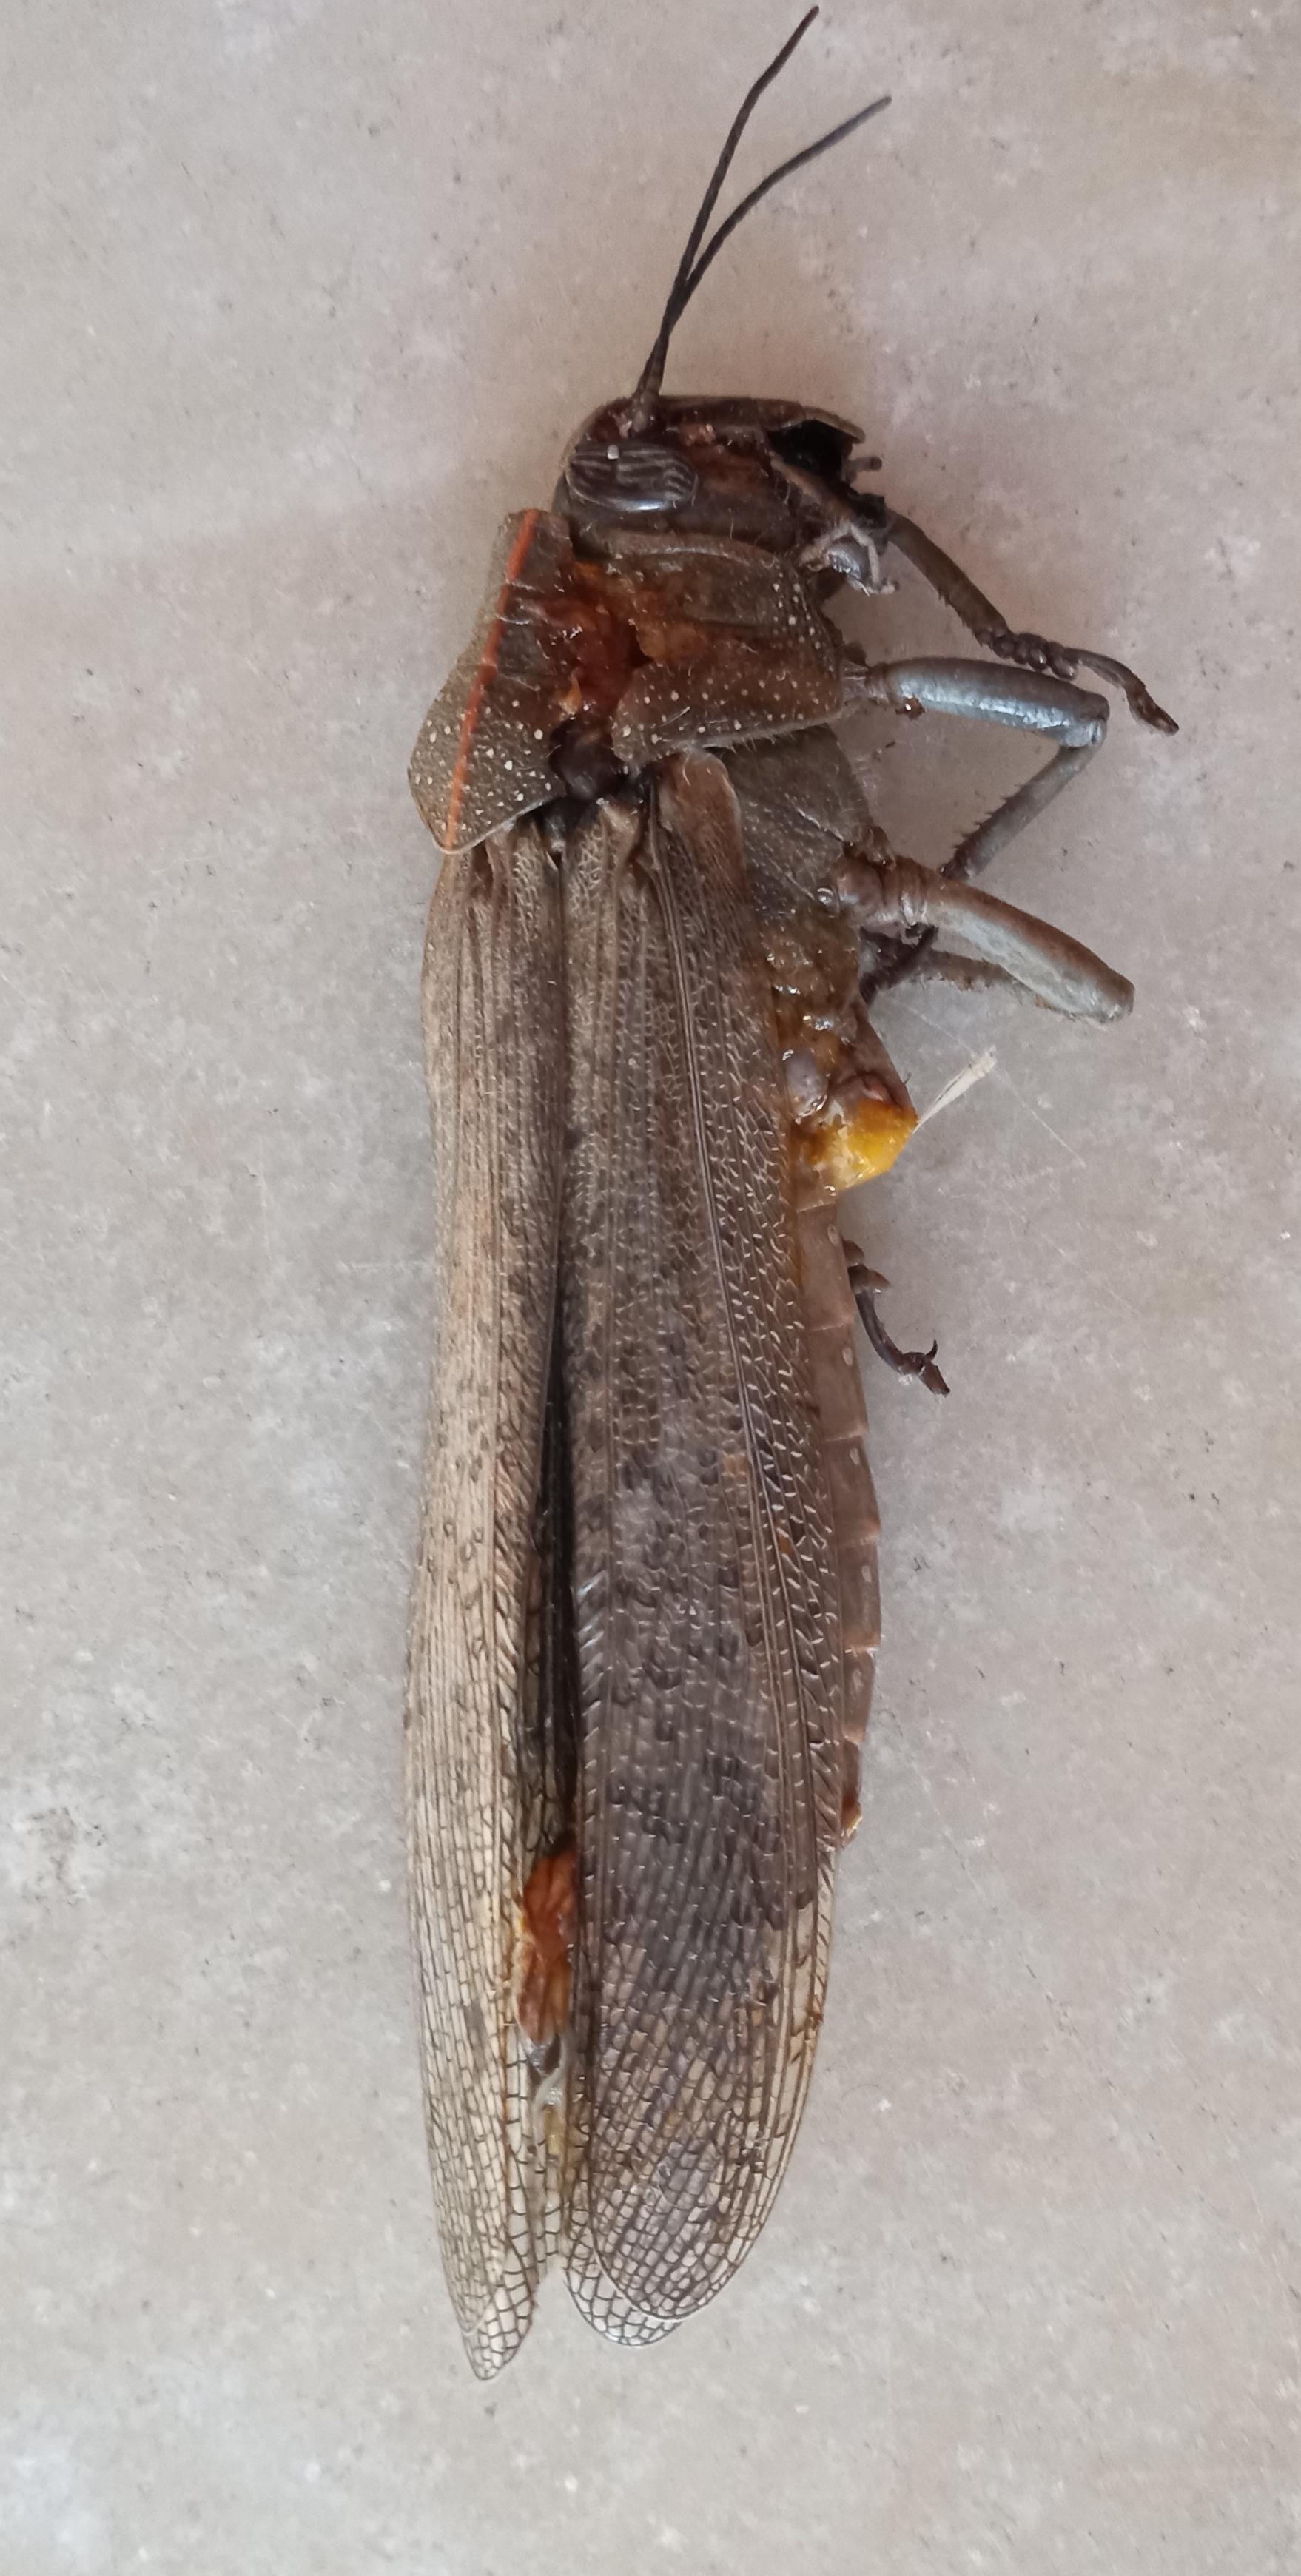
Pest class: occasional_pest